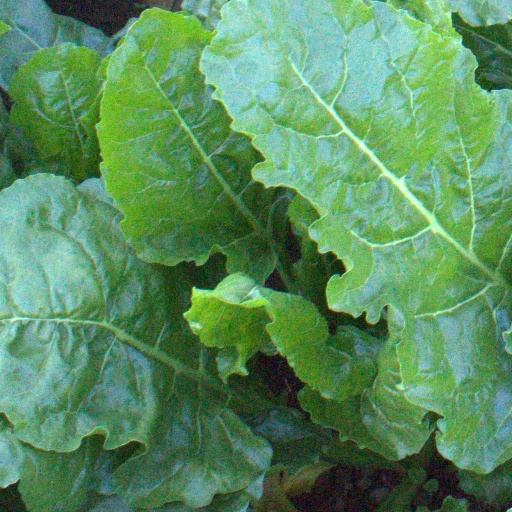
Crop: sugar beet